Early Christianity

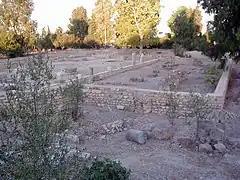
Early Christian quarter in ancient Carthage

The original seat of Roman imperial power soon became a center of church authority, grew in power decade by decade, and was recognized during the period of the Seven Ecumenical Councils, when the seat of government had been transferred to Constantinople, as the "head" of the church.